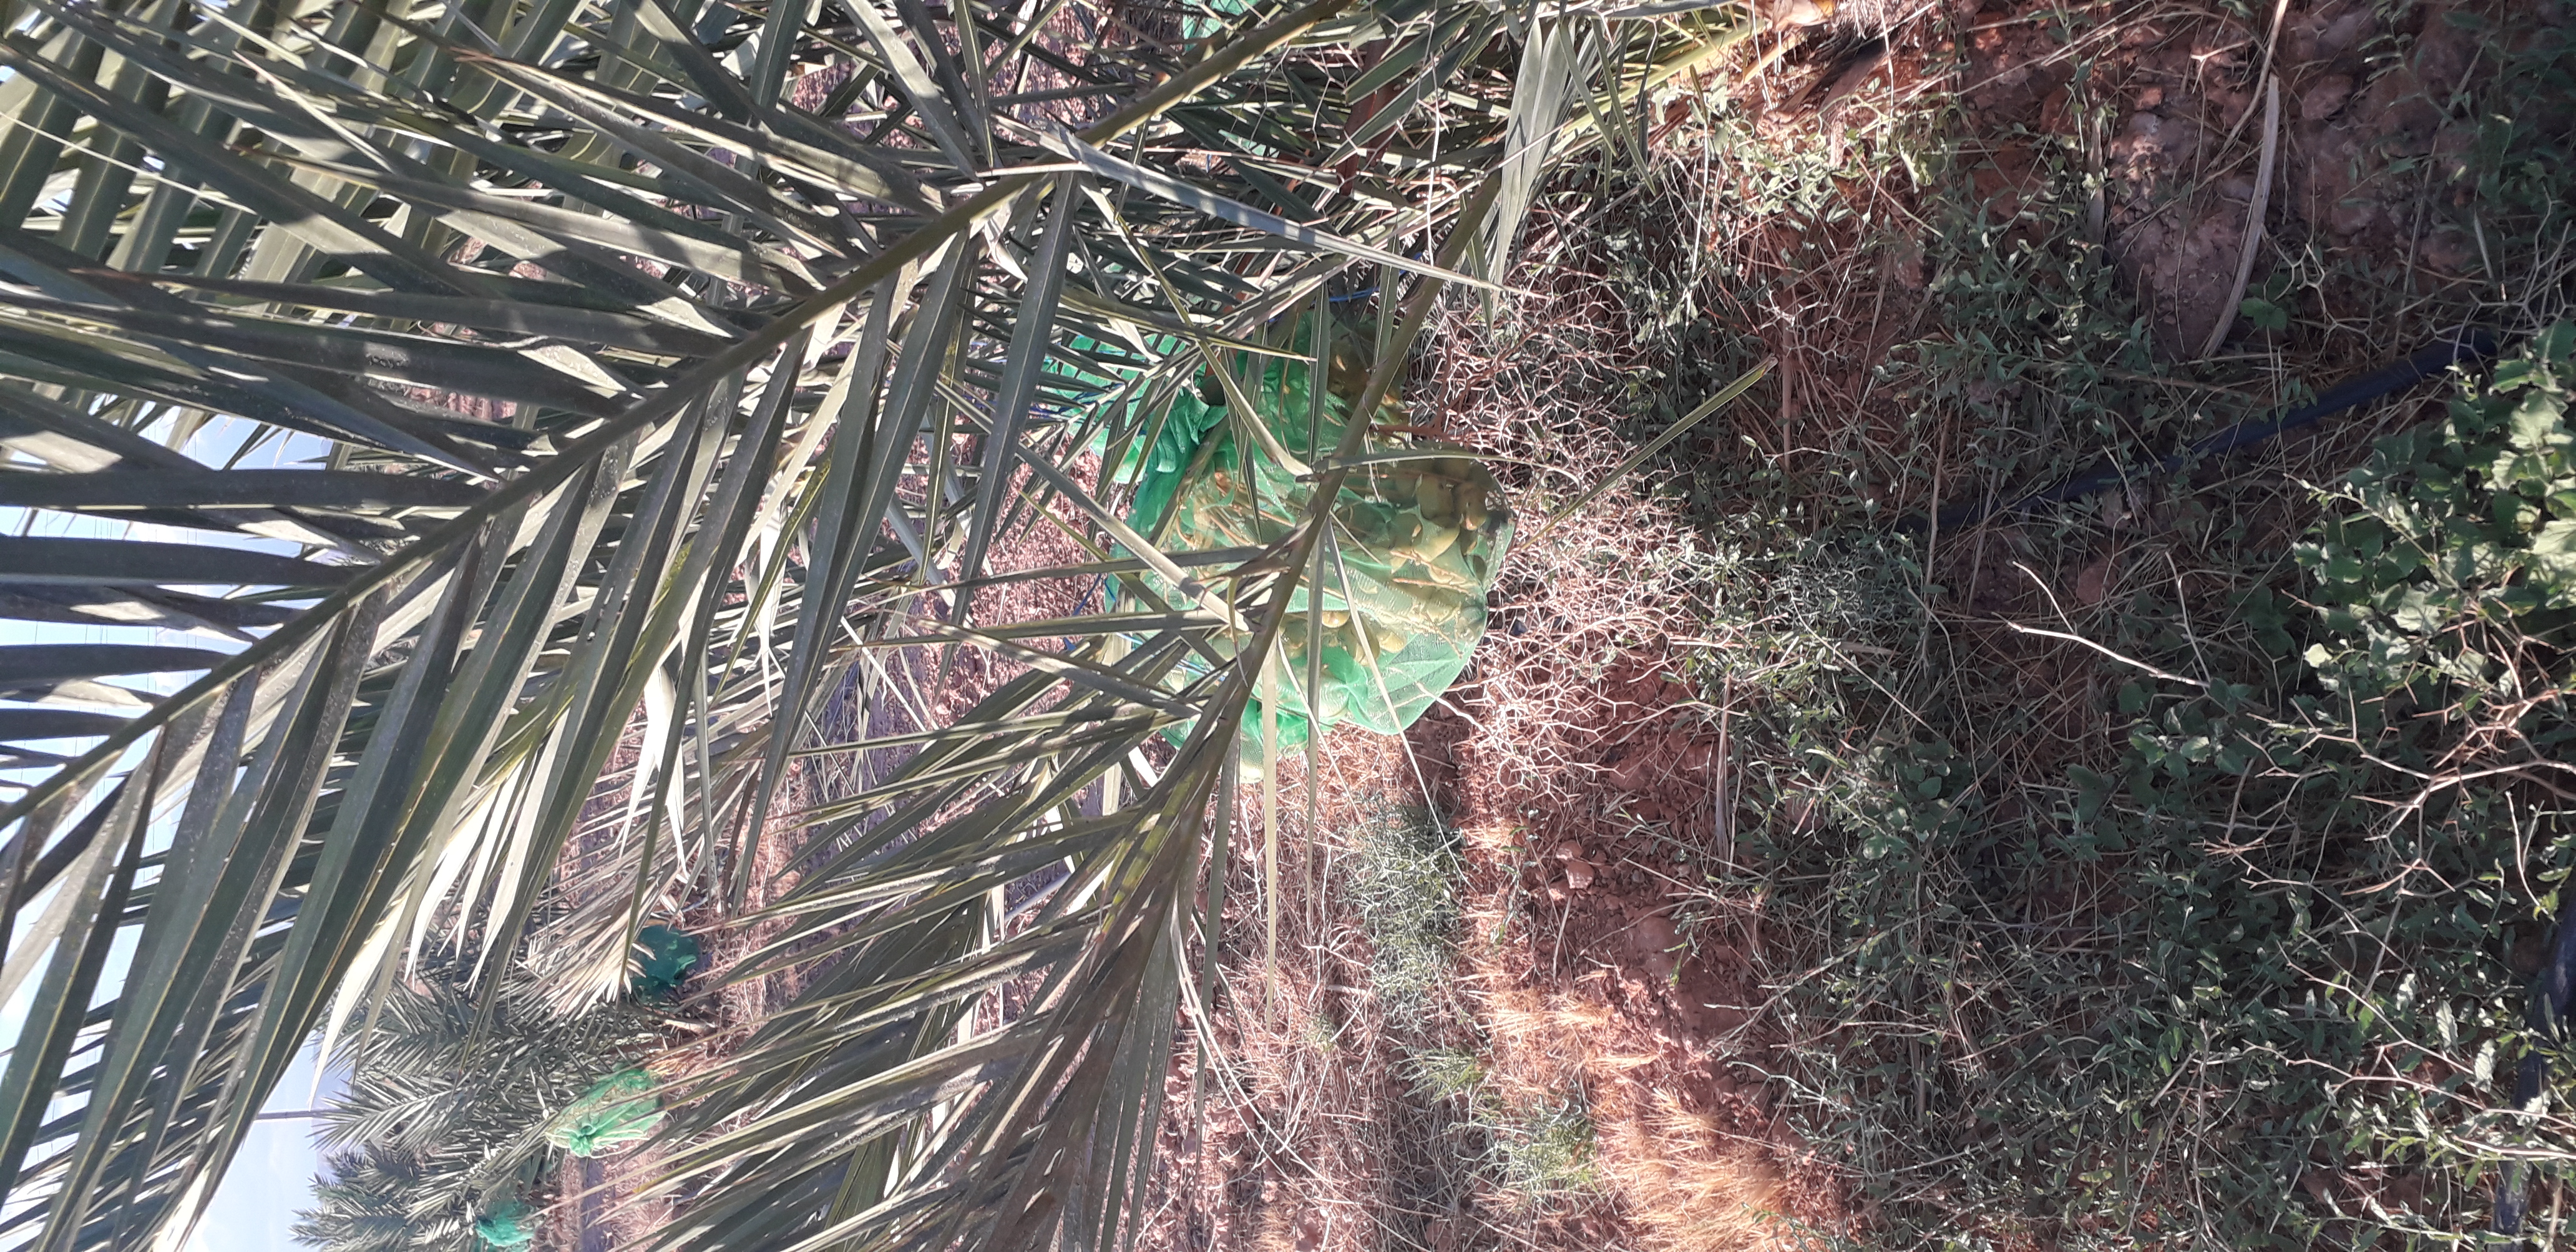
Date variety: Boufagous